Edsel Bermuda

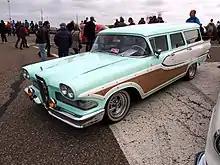
1958 Edsel Bermuda

The Bermuda represented the highest trim level available within the Edsel brand for a station wagon, and was only available during Edsel's introductory year of 1958. In addition to deluxe interior appointments, the Bermuda also was outfitted with simulated wood panels and frames, a hallmark of premium station wagon models produced by Ford and Mercury. The Bermuda came in six and nine-passenger configurations. To separate the Bermuda from Ford models, the Bermuda received Edsel's front fascia and vertical grille assembly as well as unique boomerang-shaped taillights. The shape of the taillights posed a problem when used as turn indicators – the left hand taillight appeared as an arrow pointing right and "vice versa" from a distance.